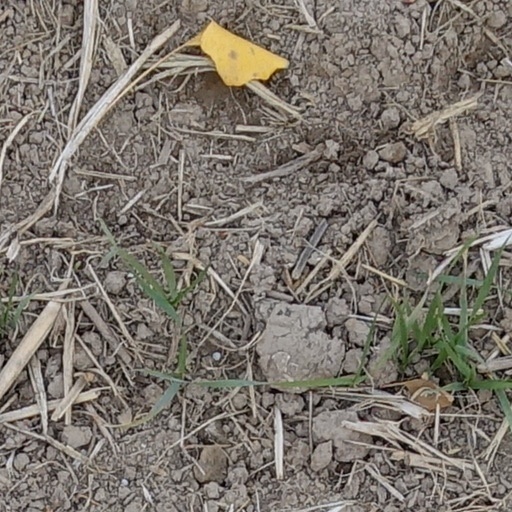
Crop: wheat